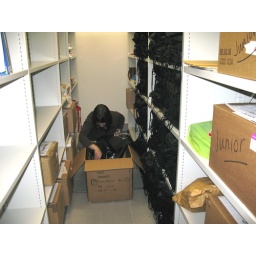
Sorting book bags in the stacks